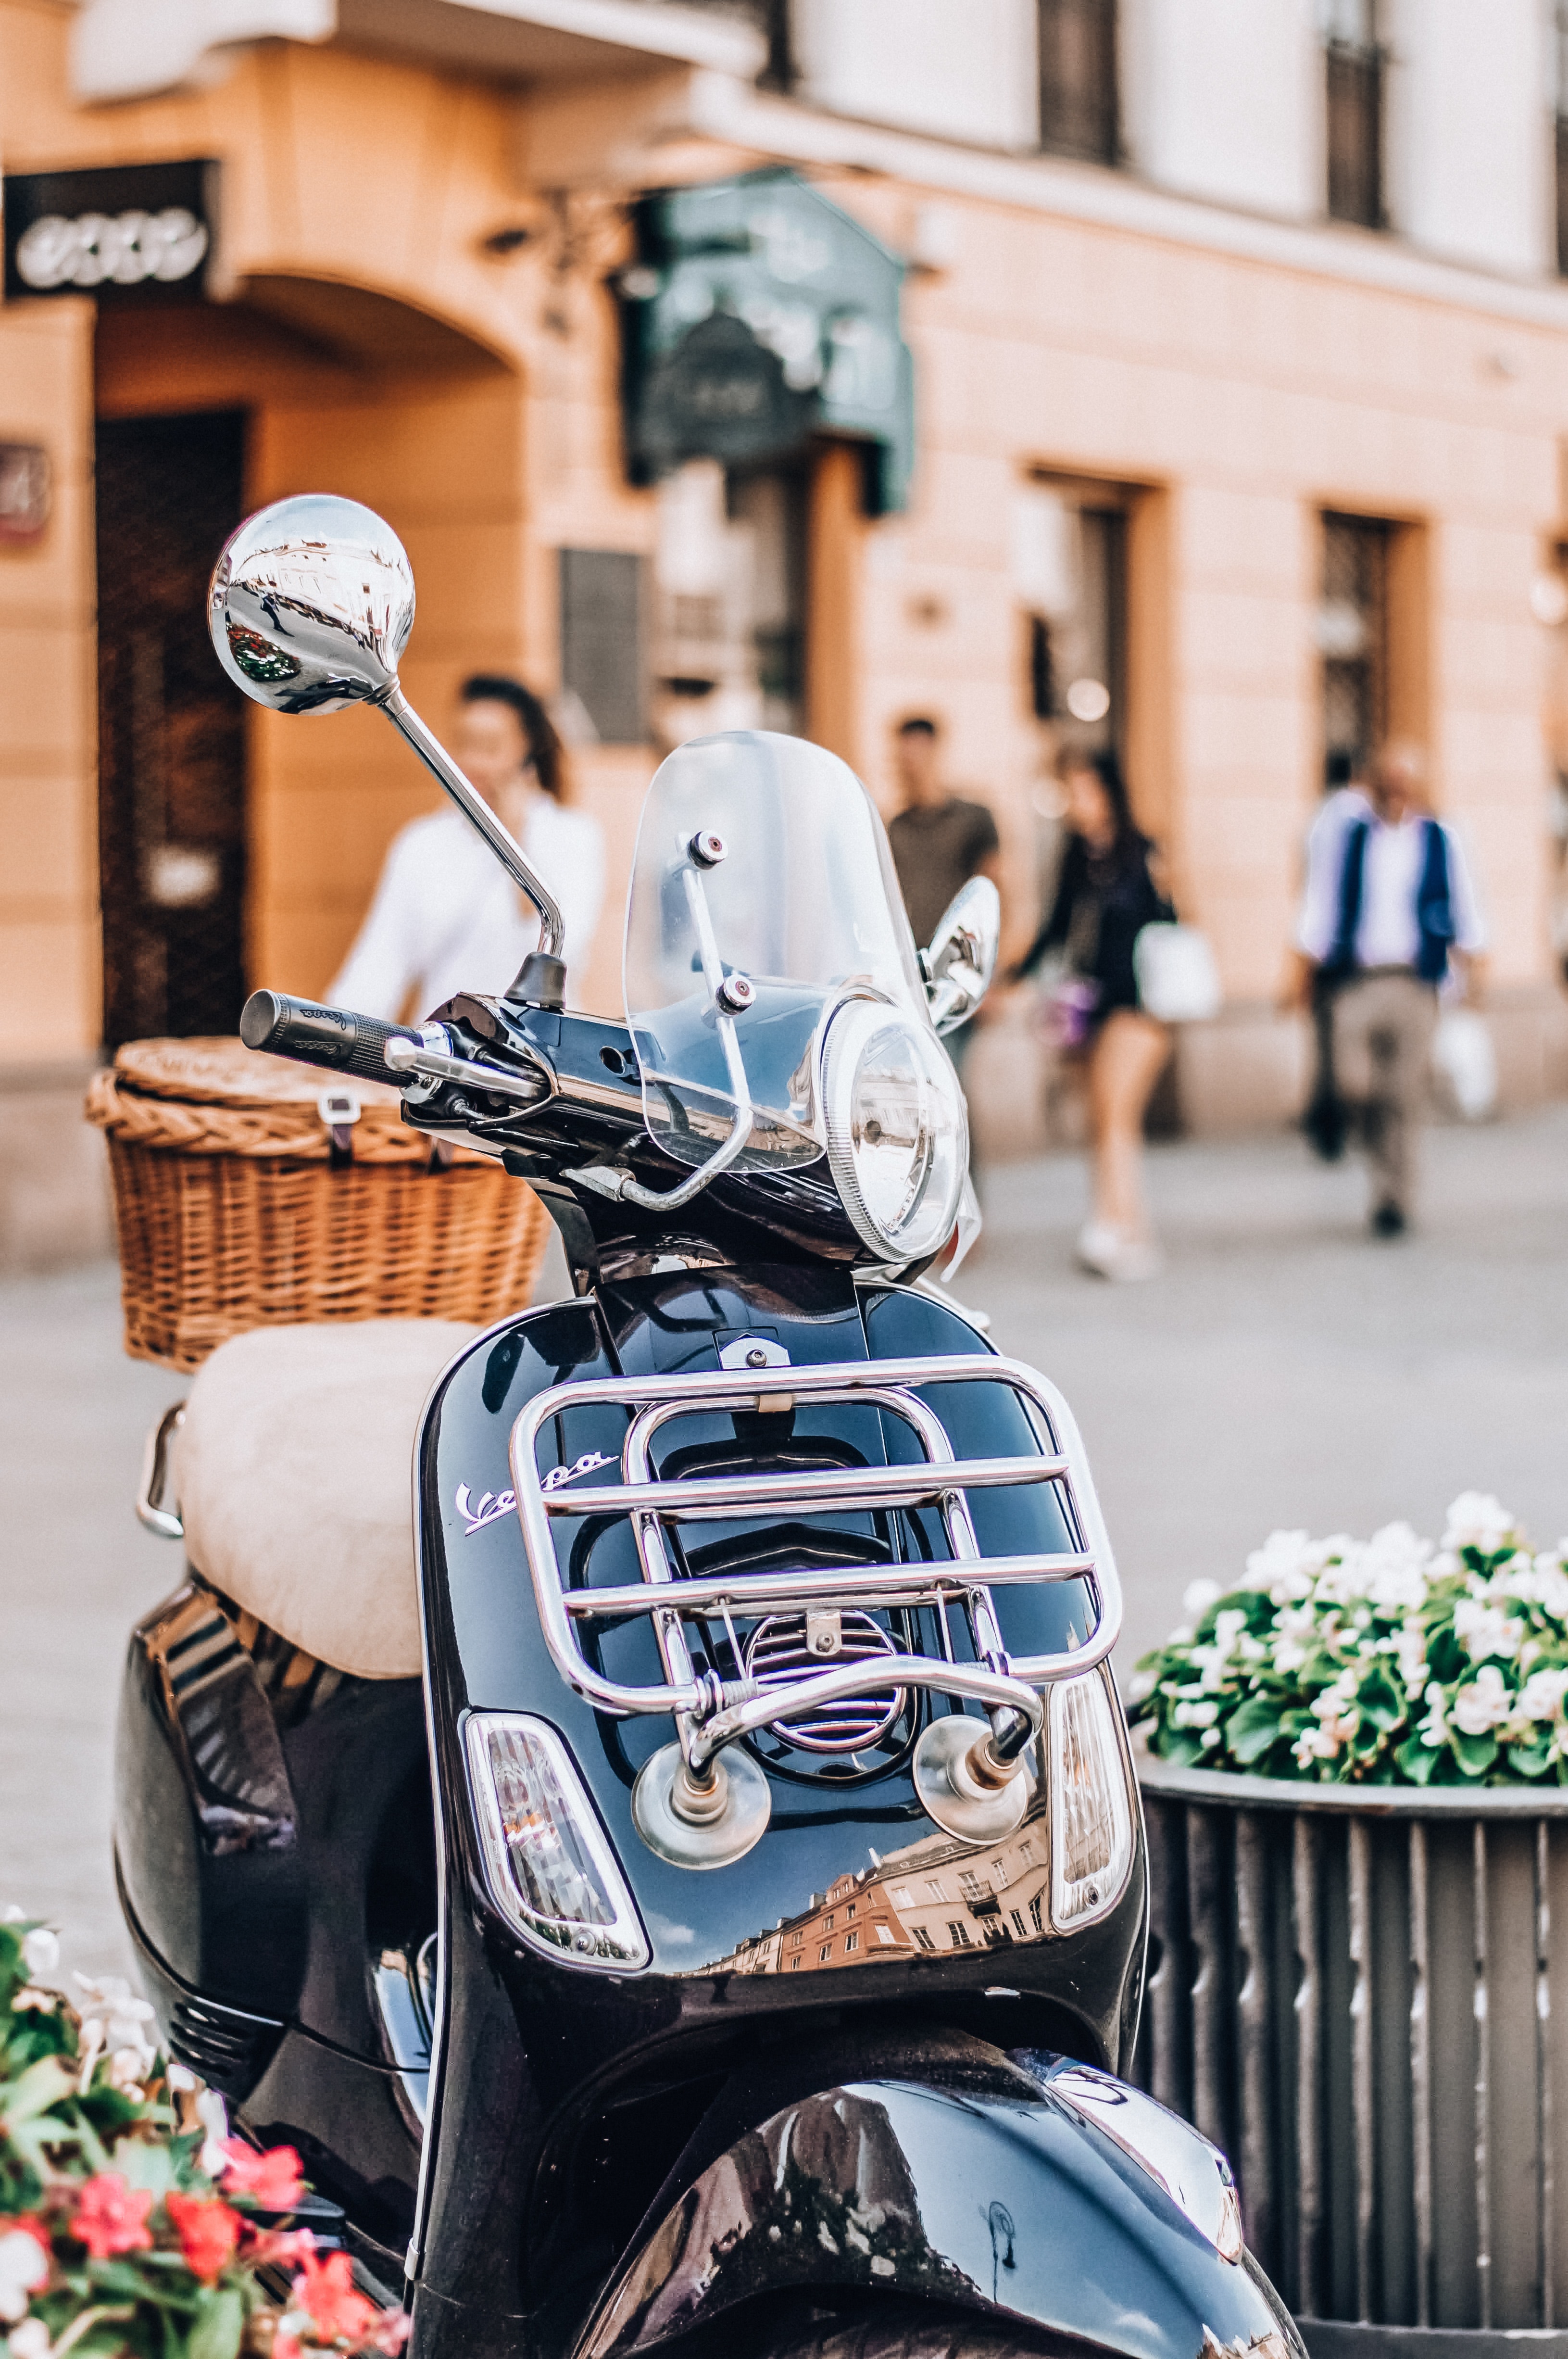
scooter, vehicle, car, motor vehicle, vespa